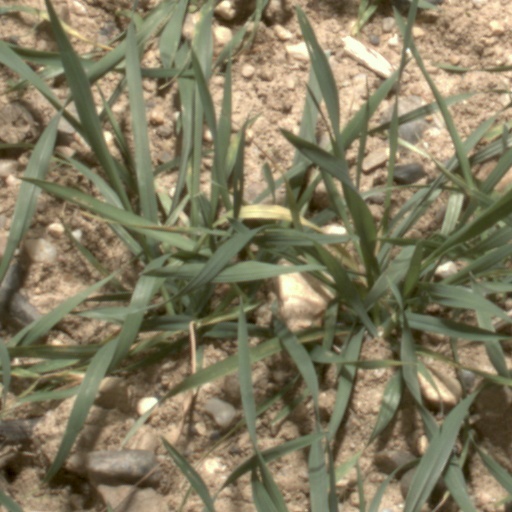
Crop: wheat